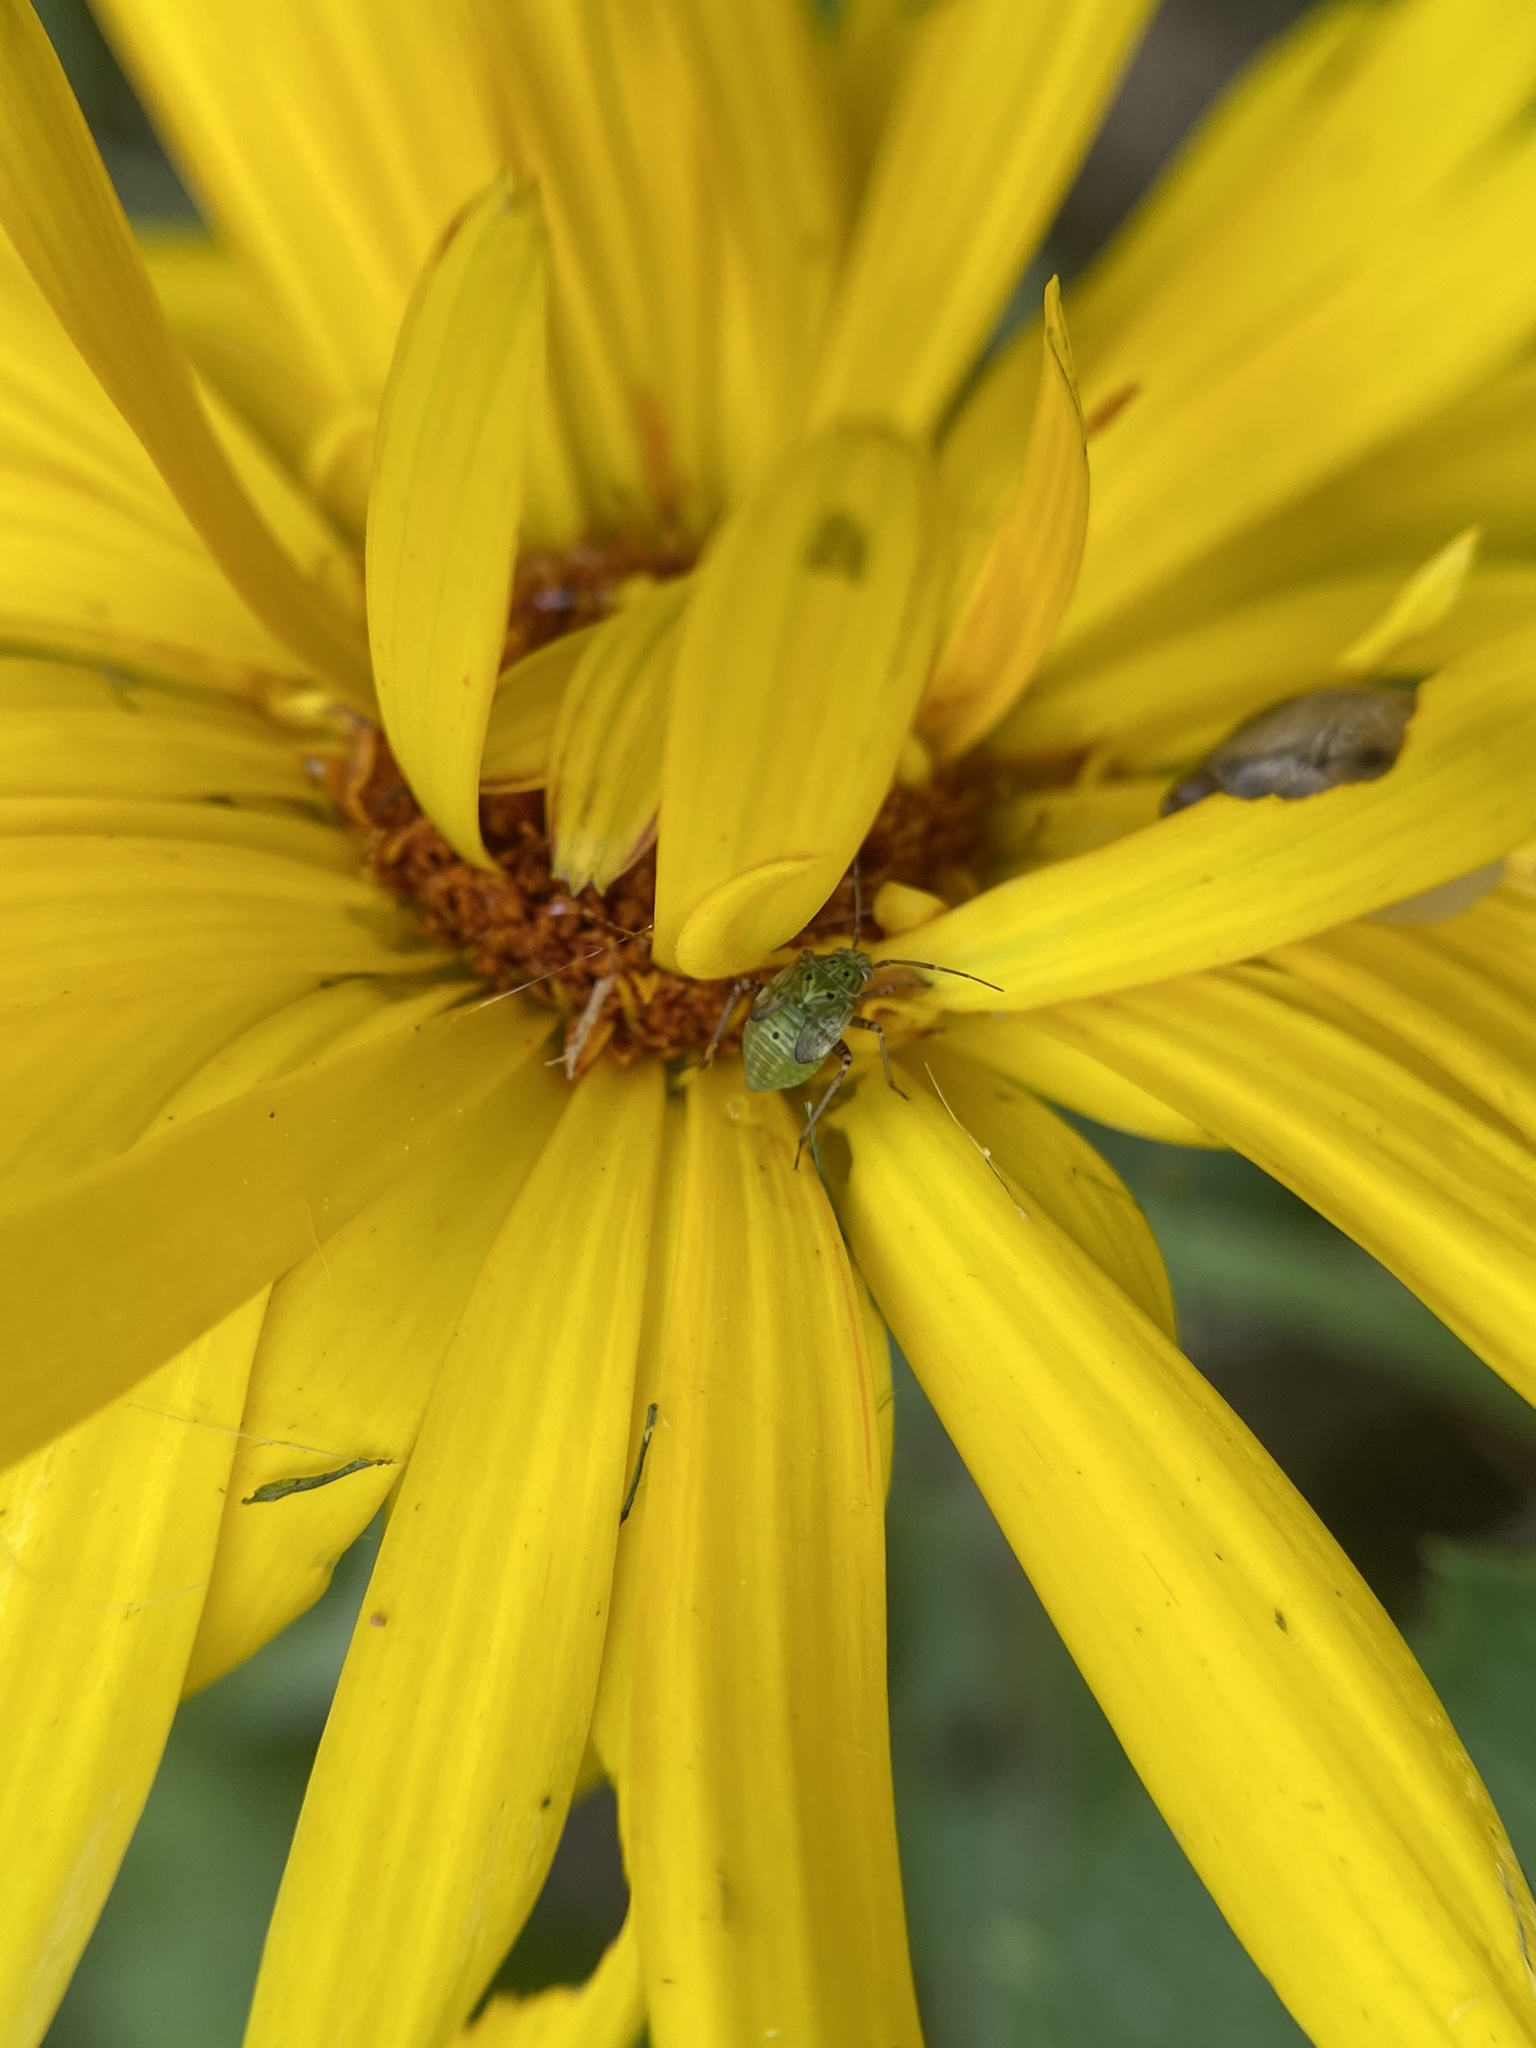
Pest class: lygus_bug